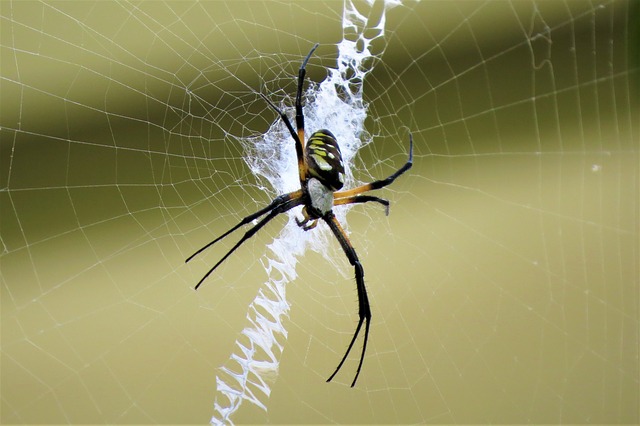
Label: ragno